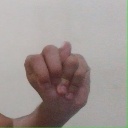
अक्षर: न